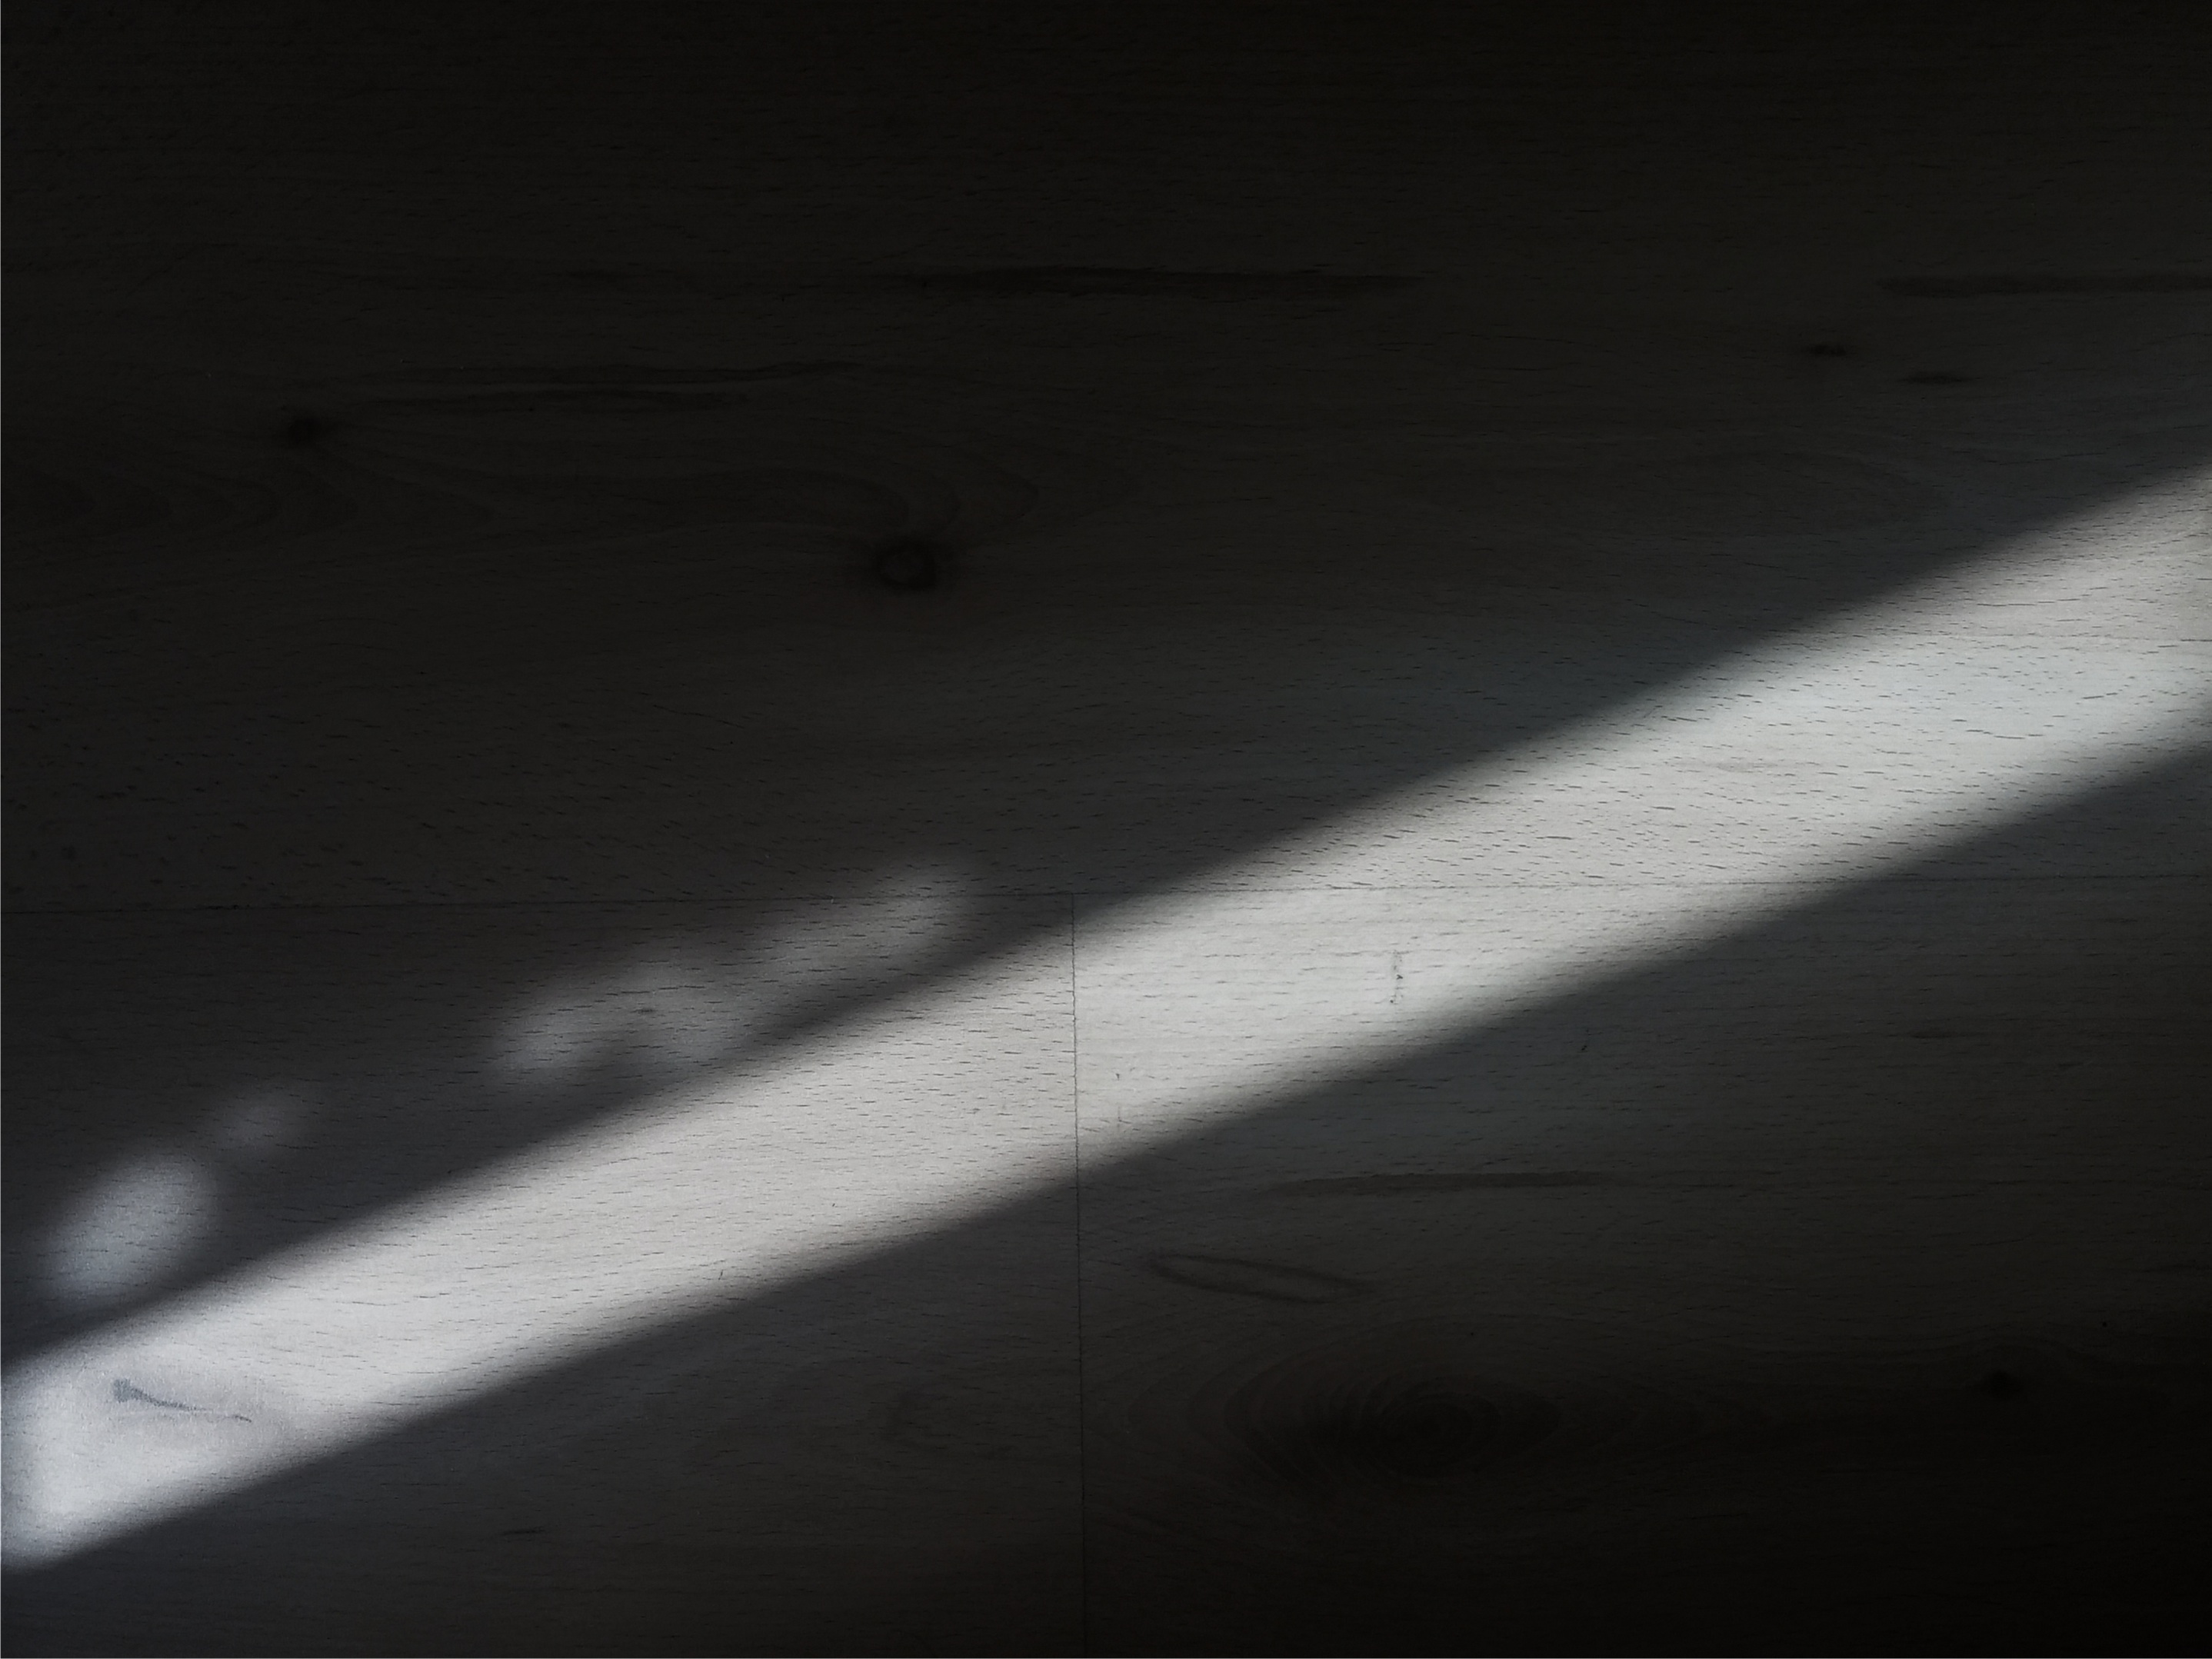
wing, light, black and white, white, line, shadow, darkness, black, monochrome, lighting, shape, monochrome photography, atmosphere of earth